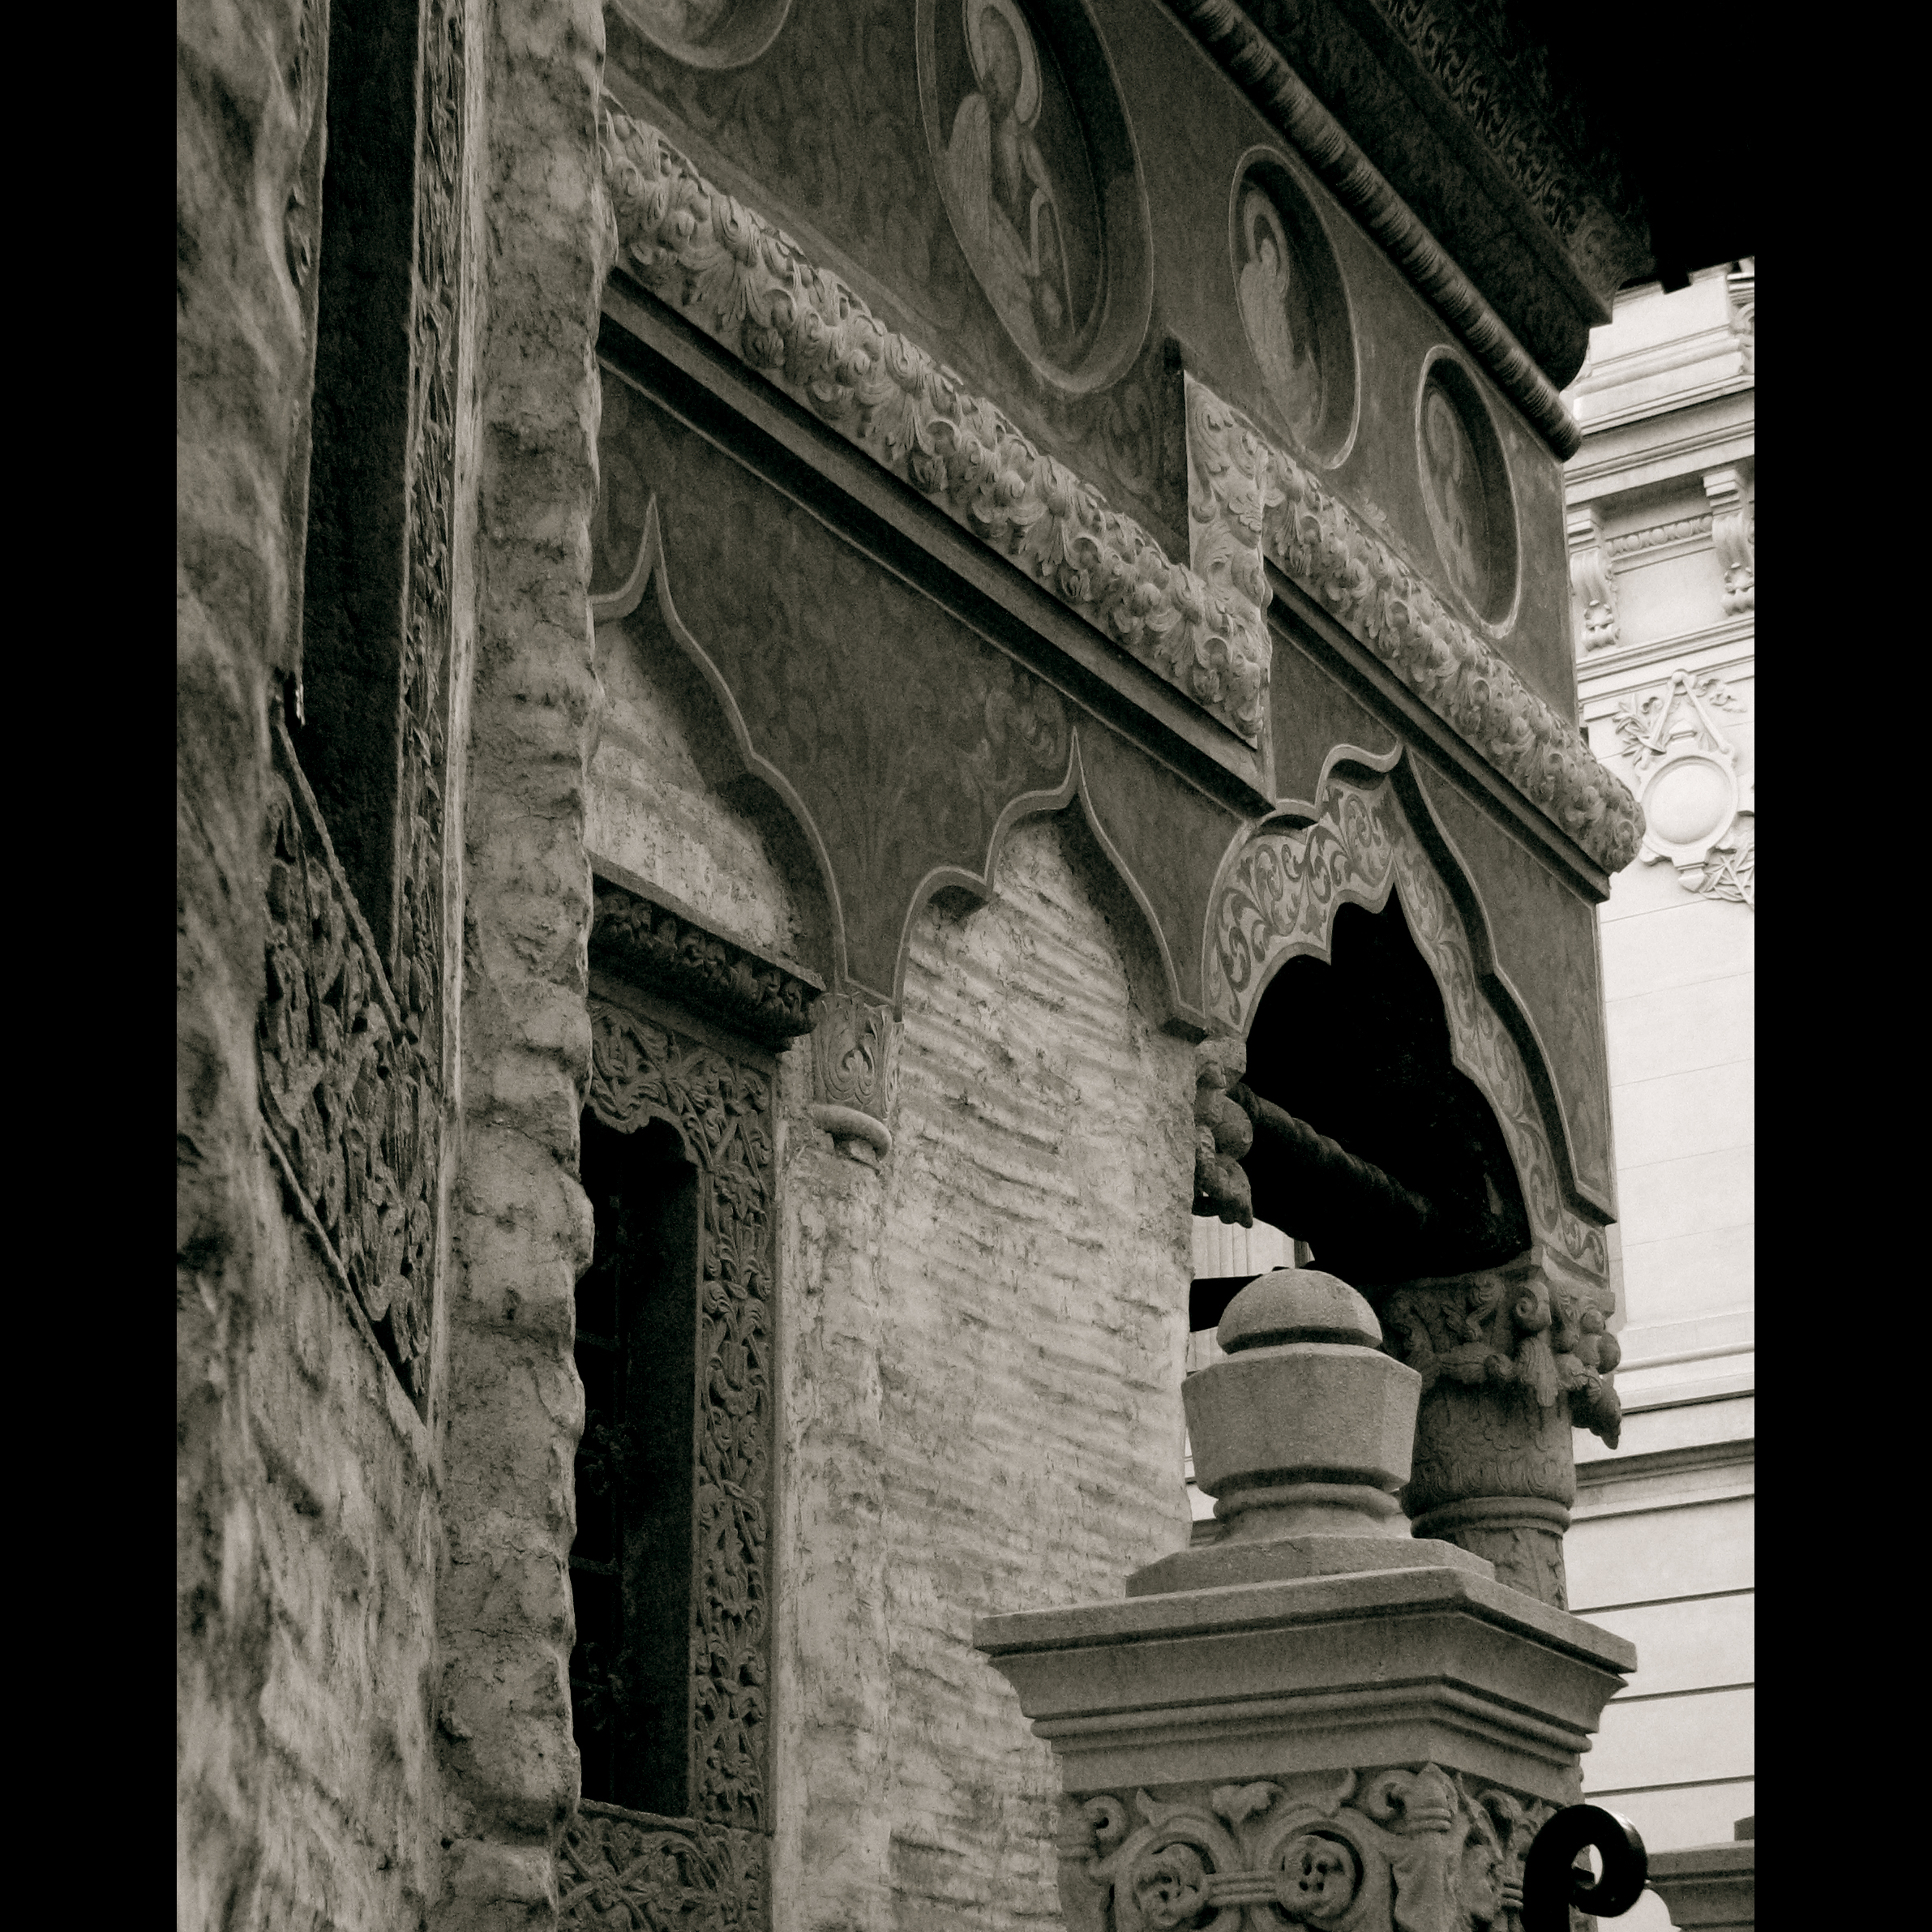
black and white, architecture, white, photography, building, monument, photo, europe, statue, arch, column, religion, church, black, monochrome, christian, place of worship, photos, religious, de, temple, ruins, monastery, churches, photograph, fotografie, history, christianity, romana, orthodox, eastern, romania, bucharest, convent, bor, biserica, arhitectura, orthodoxy, romanian, ortodoxa, ortodox, manastirea, manastire, ortodoxia, ortodoxie, ecclesiastical, bisericeasc, cladire, edificiu, bucuresti, centrulvechi, lipscani, stavro, stavropoleos, brancovenesc, 1724, cre tinism, cre tin, monochrome photography, ancient history